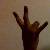
The image shows a hand gesture representing the number 7 in Indian Sign Language.